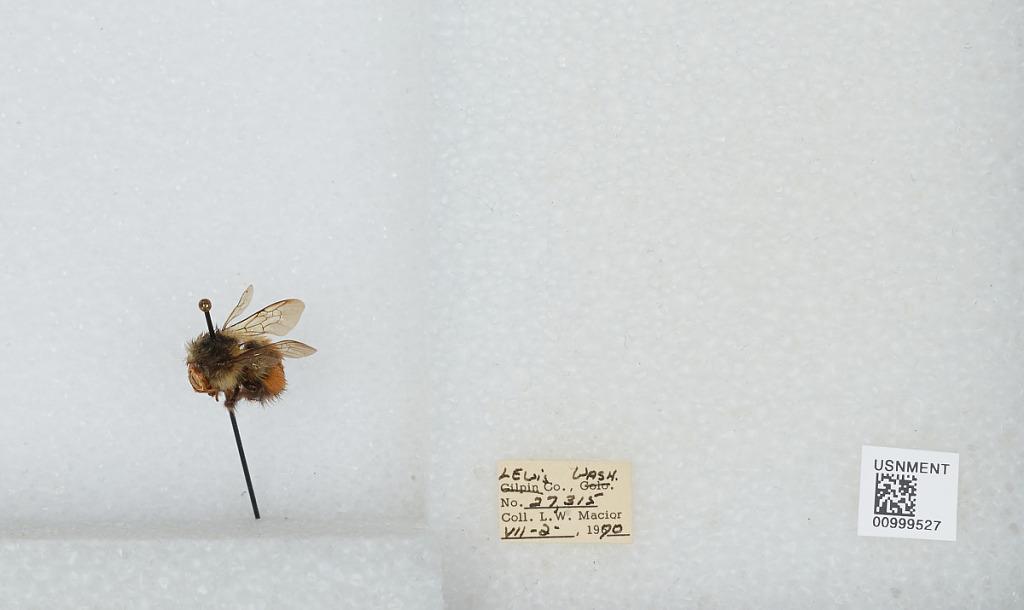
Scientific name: Bombus (Pyrobombus) melanopygus Nylander
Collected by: L. Macior
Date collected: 1970-7-2
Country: United States
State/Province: Washington
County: Lewis
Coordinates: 46.58, -122.4